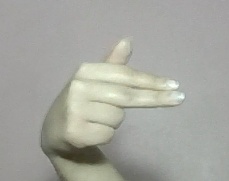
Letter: ghain